Anthony Parker

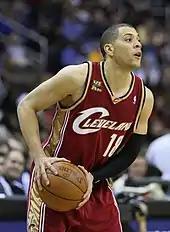
Parker as a Cavalier in a game against the Wizards on November 18, 2009

On July 13, 2009, Parker signed a two-year, $6 million deal with the LeBron James-led Cleveland Cavaliers, a team that had reached the 2007 NBA Finals and 2009 Conference Finals. Cleveland General Manager Danny Ferry said of Parker: "Anthony will be a solid addition to our roster. He is a very good, intelligent all-around basketball player. Our coaching staff will especially appreciate the good shooting and solid defense that Anthony brings to our team." In a bid to ensure that James had his best shot of winning a title before he could potentially become a free agent after the season, Cleveland also acquired Shaquille O'Neal and subsequently, Antawn Jamison, both of whom were veteran superstars. The new-look Cleveland concluded the regular season with a league-high 61 wins, with Parker starting all 81 games that he played in. In the first round of the playoffs, they defeated Chicago in five games. Cleveland faced the 2008 champions Boston in the next round, and despite expectations to prevail over the aging Celtics, Cleveland lost the series 4–2. Parker started all 11 of Cleveland's playoff games.